Wągrowiec

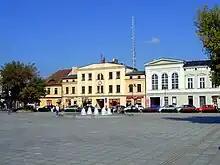
"Rynek" (Market Square)

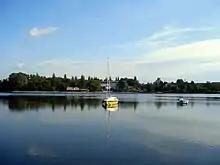
Lake Durowo

Wągrowiec is one of the production sites of the Greater Poland liliput cheese ("ser liliput wielkopolski"), a traditional regional Polish cheese, protected as a traditional food by the Ministry of Agriculture and Rural Development of Poland.